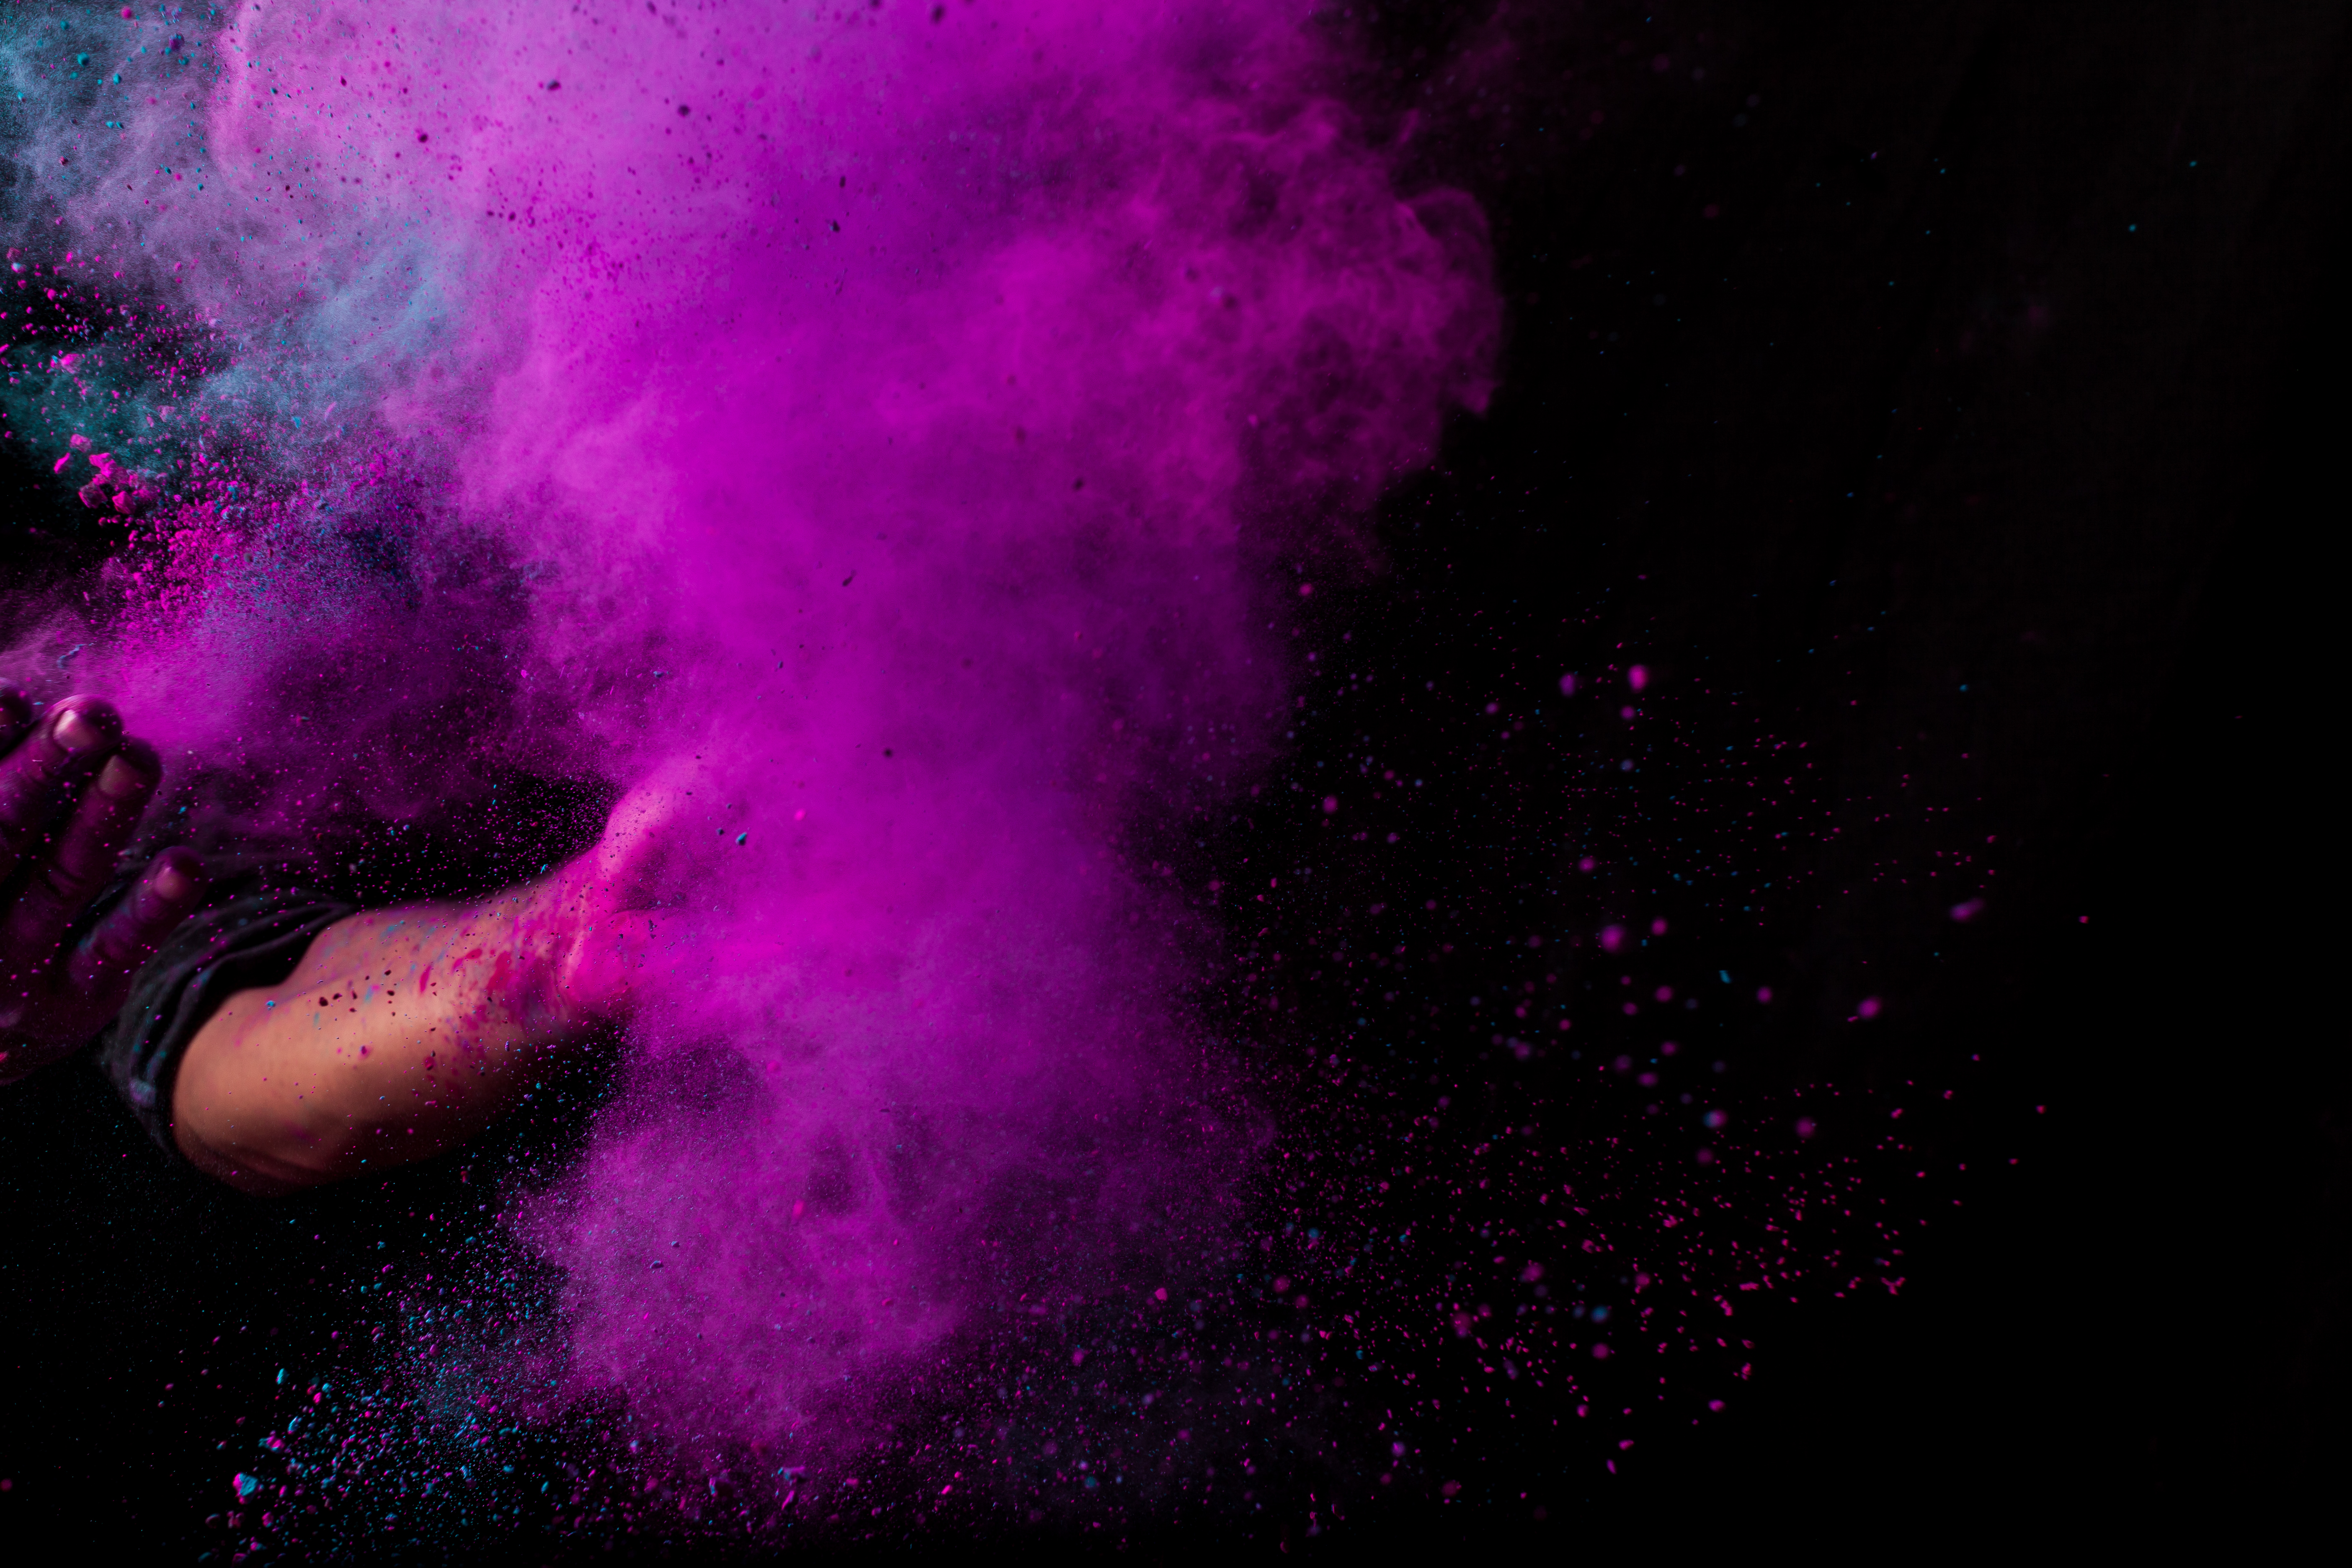
color, purple, pink, smoke, violet, magenta, sky, space, geological phenomenon, nebula